Camp Conlie

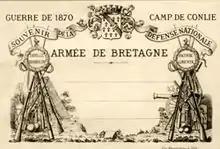
The claimed first picture postcard

In 1904 it was claimed that the world's first picture postcard had been created at Camp Conlie. After publicity following the death of the German entrepreneur who claimed have invented them, Léon Besnardeau (1829–1914) announced that the first cards had been created by him for soldiers in the camp to communicate with relatives. They had a lithographed design printed on them containing emblematic images of piles of armaments on either side of a scroll topped by the arms of the Duchy of Brittany and the inscription "War of 1870. Conlie camp. Souvenir of the National Defence. Brittany Army". While these are certainly the first known picture postcards, there was no space for stamps and no evidence that they were ever posted without envelopes.